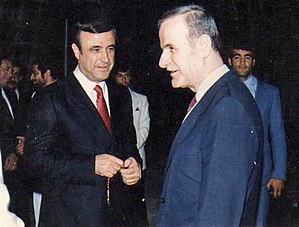
Det islamiske oprør i Syrien
Rifʿat al-ʾAsad.
Det islamske oprør i Syrien var en serie med væbnede oprør mellem 1976 og 1982 udført af sunni-islamister, hovedsagelig medlemmer af Det muslimske broderskab, mod det syriske regime under Ḥāfiẓ al-ʾAsad. Oprøret mod Ba'ath-partiets styre i Syrien blev af styret kaldt "den lange terrorkampagne." Islamisterne angreb både civile og ikke-tjenestegørende soldater, og civile døde også under regimets gengældelsesoperationer. Oprøret førte til kampene i Ḥamā i 1982, hvor mellem 10.000 og 40.000 blev dræbt i byen af den syriske hær.